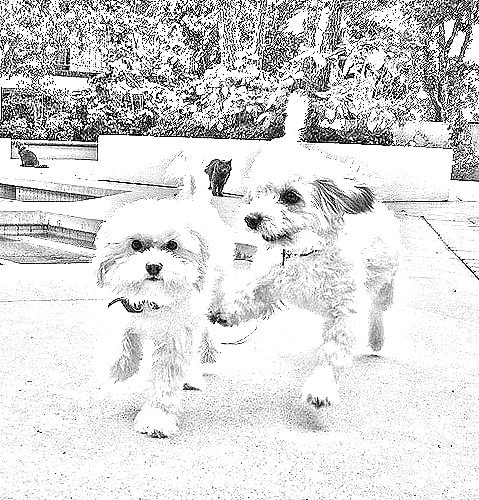
Portrait style: Sketch Portrait